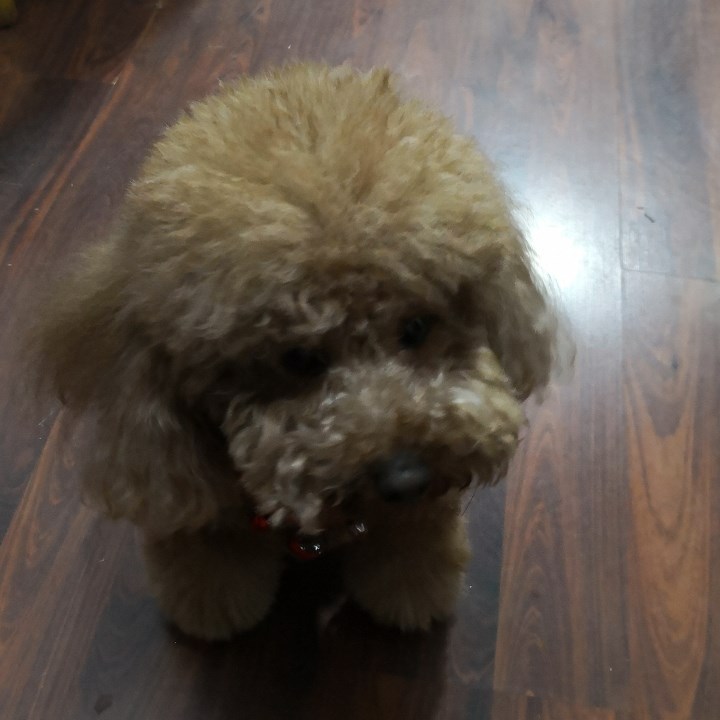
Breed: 7449-n000128-teddy